Cal Lutheran Kingsmen and Regals

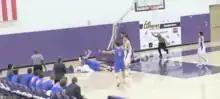
Cal Lutheran Kingsmen vs Pomona-Pitzer Sagehens, 2017.

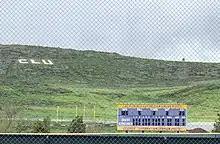
George Sparky Anderson Field.

Luther Schwich coached the CLC basketball team from 1961–63 before John R. Siemens of Westmont College became the college basketball coach and also assumed the role of Athletic Director upon Schwich's resignation. The first doctorate member of the department was Robert Campbell in 1966, who helped the academic status of the Physical Education Department. Notable individual contributions to the sport have included Al Kempfert in the 1960s, who held a 1967 record that stood for years before being toppled by Steve Jasper during the 1972–73 season. Don Bielke, a former professional NBA player from the San Francisco Bay Area and a standout at Valparaiso, joined the staff as an instructor and coach in the 1970s. Two winning years are attributed to him: the 1977–78 and 1979–80 seasons. CLC hired Ed Anderson in 1983, a coach from Pacific Lutheran University. Mike Dunlap was the head coach from 1989–1994 and guided the Kingsmen to an 80–55 record. Notable CLU players include Derrick Clark, Tim LaKose, and Jason Smith.